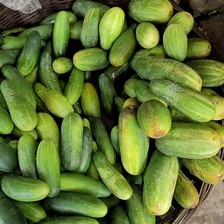
Label: cucumber